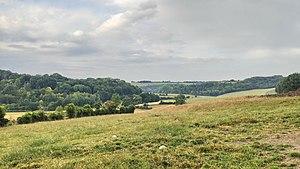
Beaudéduit
Beaudéduit est une commune française située dans le département de l'Oise en région Hauts-de-France.